Rob Smith (Irish musician)

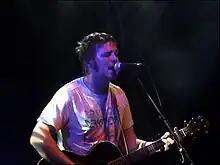
Smith performing live at the Olympia Theatre, Dublin.

Rob Smith (born 29 September 1982) is an Irish singer-songwriter, DJ and writer from Terenure, Dublin. He is married and has one daughter.